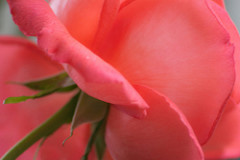
Flower: rose